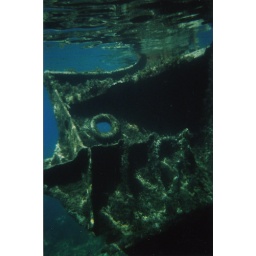
Wrecked ship in shallow water Amorgos, Cyclades, Greece